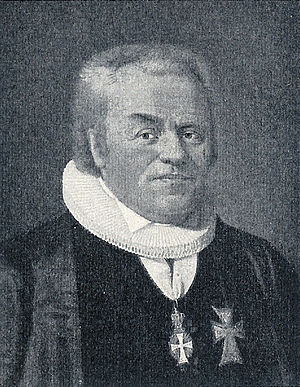
Peter Outzen Boisen (præst) / Referencer
billede
Peter Outzen Boisen. 1762-1831. Biskop for Lolland-Falsters stift.
Peter Outzen Boisen var en dansk asylbestyrer og præst, søn af biskop Peter Outzen Boisen.